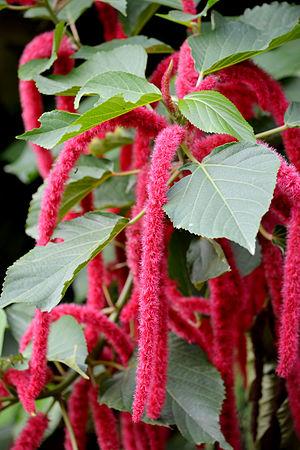
La queue de chat, queue de minite ou chenille, est une plante de la famille des euphorbiacées. Plante originaire probablement de Malaisie ou de Mélanésie.